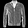
Label: Coat